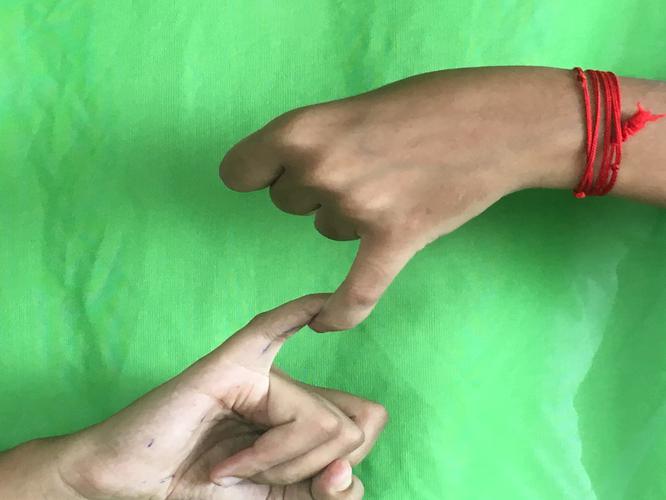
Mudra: Kilaka
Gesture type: double_hand